Francs Borains

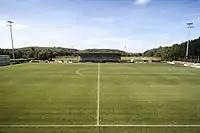
Stade Robert Urbain, home ground of Francs Borains

Boussu Dour under the new matricule 5192 took the old name Francs Borains. Since matricule 5192 as Charleroi Fleurus had just been relegated, Francs Borains started in the Belgian Fourth Division in 2014. The club immediately finished second in Fourth Division and thus qualified for promotion play-offs, but lost in the first round after penalties against City Pirates. In their second season, the club finished twelfth and moved to the Belgian Third Amateur Division due to the reforms of Belgian football. In the first season, they finished third, one point of champions RWDM, but lost in the final round to Mormont. The following season, however, the club did achieve success in the final round by beating Tournai and Jeunesse Aischoise.